Hoosier Hurricane

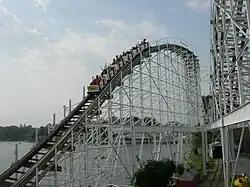
A train full of riders on Hoosier Hurricane.

Hoosier Hurricane is a wooden roller coaster at the Indiana Beach amusement park in Monticello, Indiana. The ride was designed by Dennis McNulty and Larry Bill of Custom Coasters International. It opened on May 27, 1994, as the park's largest wooden roller coaster and the first wooden roller coaster built in Indiana in fifty years. The ride was Custom Coasters International's third roller coaster designed and the first modern wooden coaster built with a steel support structure, which would eventually become a trend on many wooden coasters designed by them.